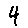
Label: 4